Convair XB-46

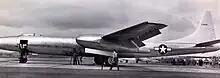
XB-46 aileron and spoiler detail

The straight wing had an aspect ratio of 11.6, and was equipped with Fowler flaps which extended over 90 percent of the span, in four sections. The flaps extended via electrical actuators, and had very small ailerons. Each wing had five spoilers made of perforated magnesium alloy. The engine air intakes were flat oval inlets, with a duct curving downward in a flat “S” to the engines, which were mounted behind the leading edge of the wing. The unusual flight control system utilized a system of pneumatic piping to transmit the pilot's control inputs and actuate various systems, rather than the more typical hydraulic, manual or electrical control lines and systems of most aircraft of the era.